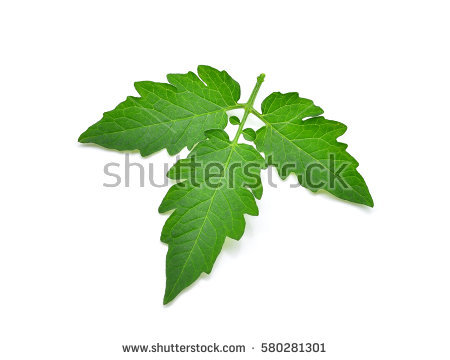
Labels: Tomato leaf, Tomato leaf, Tomato leaf